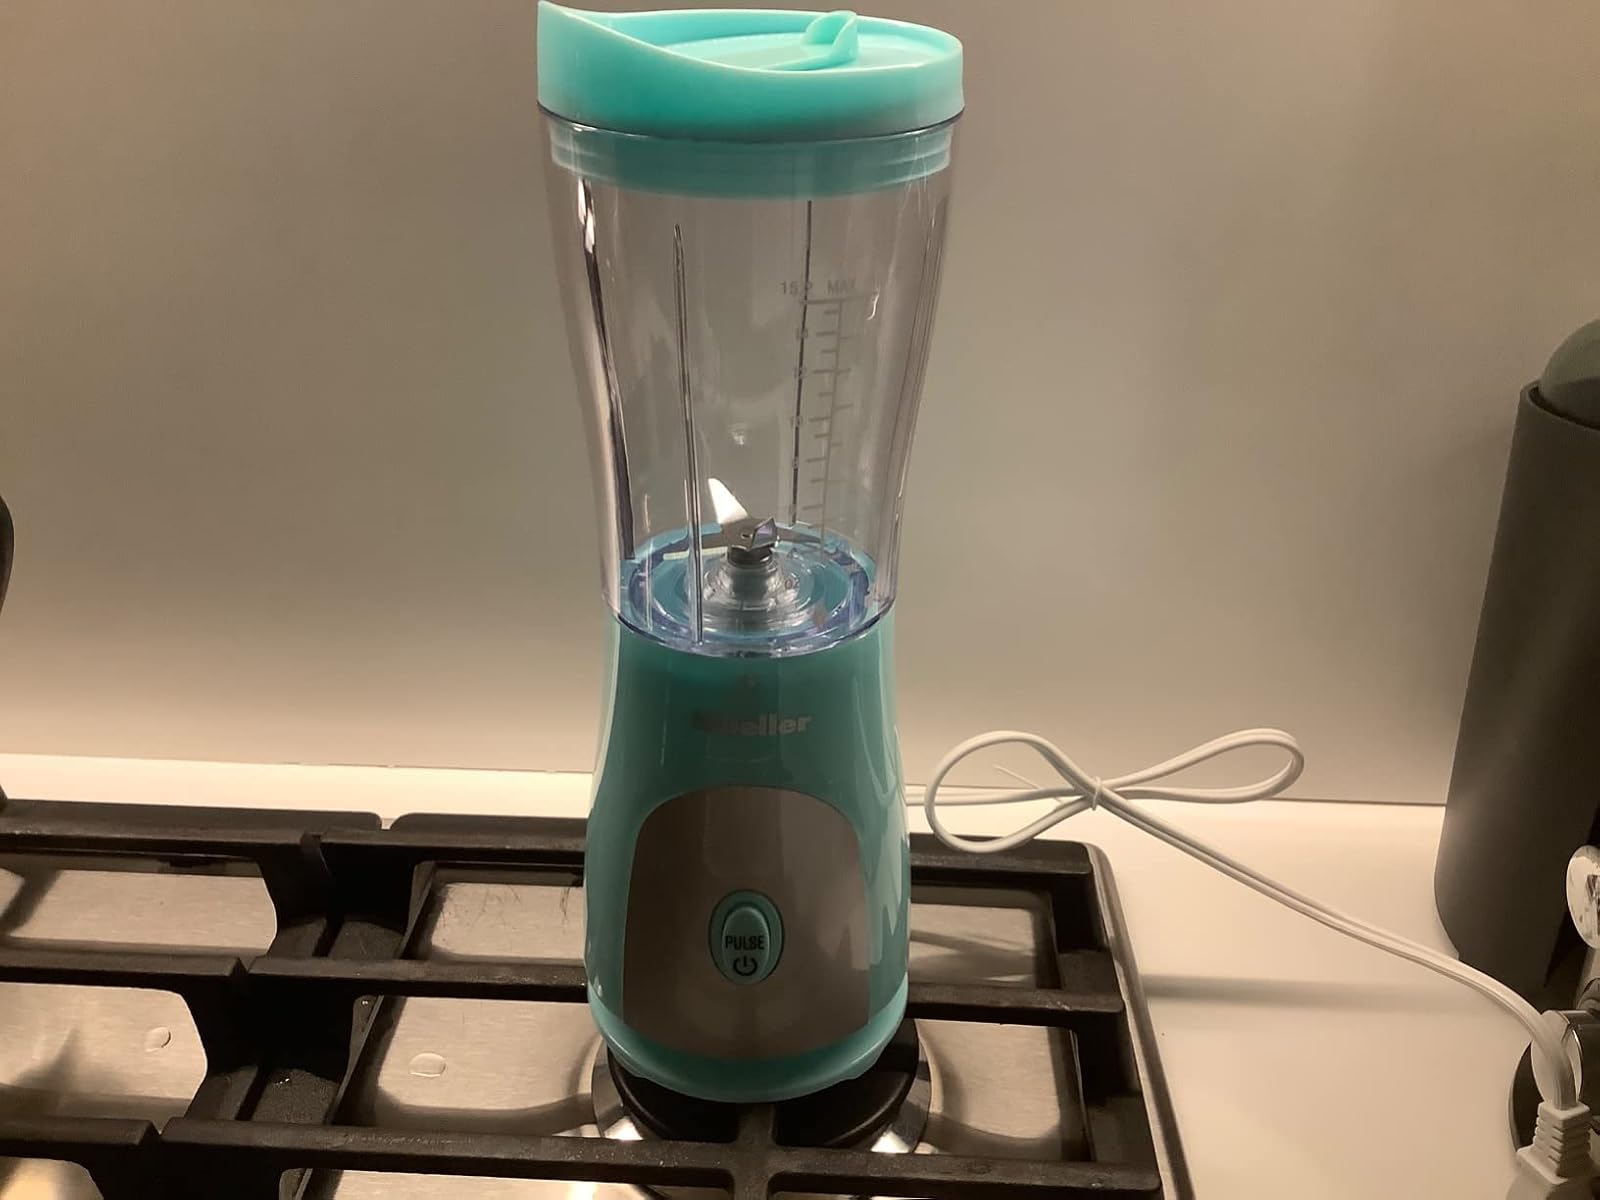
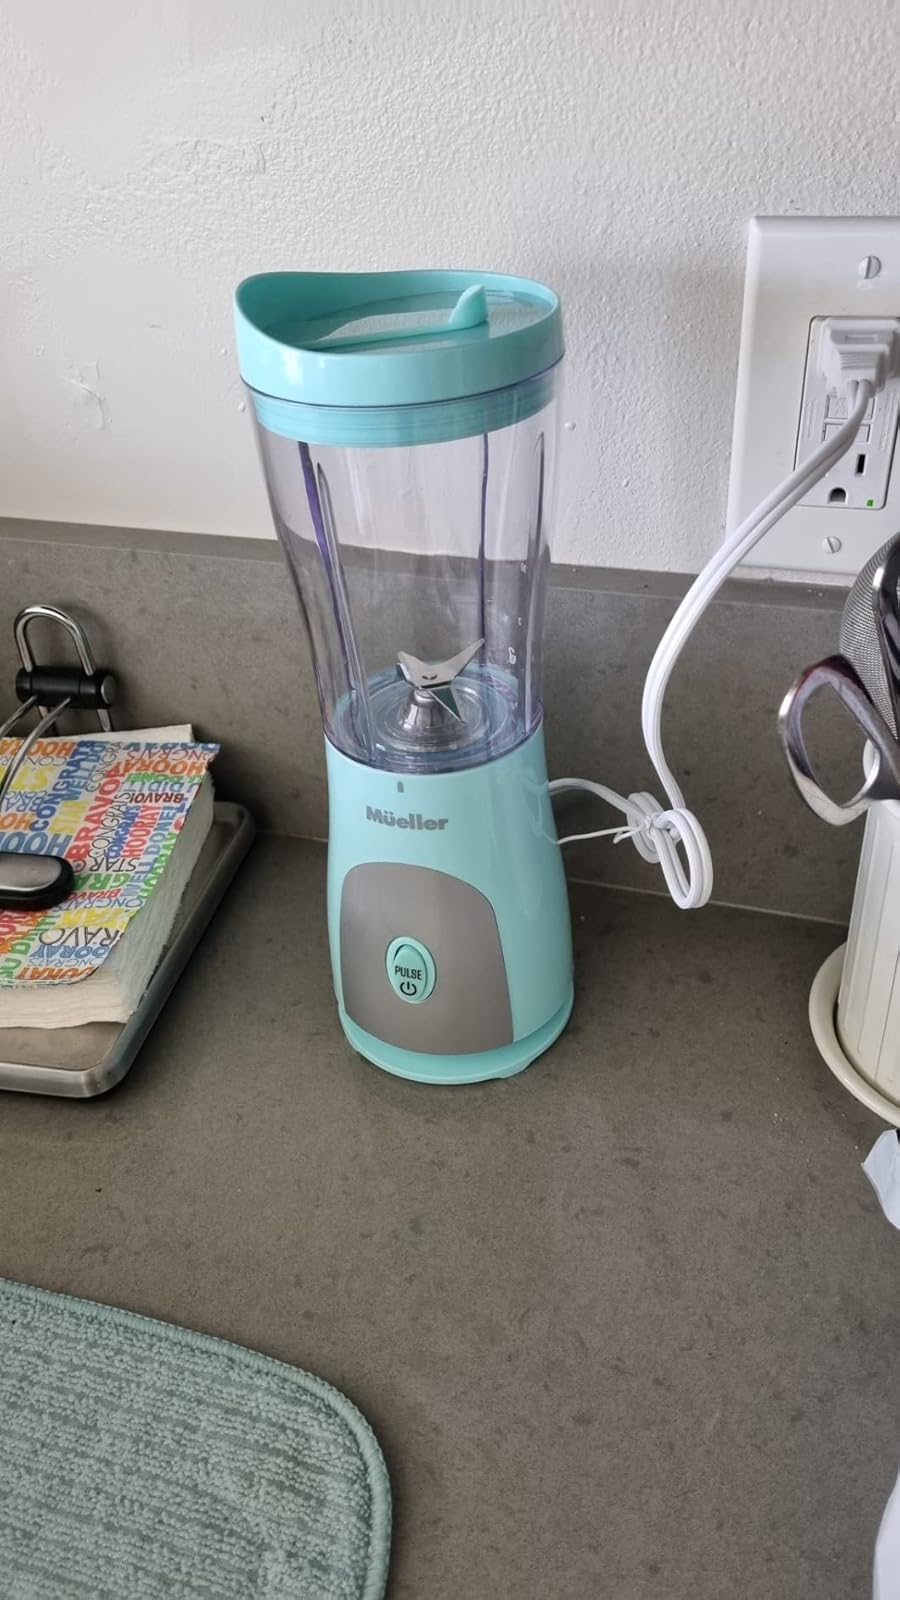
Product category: items_blender
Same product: yes